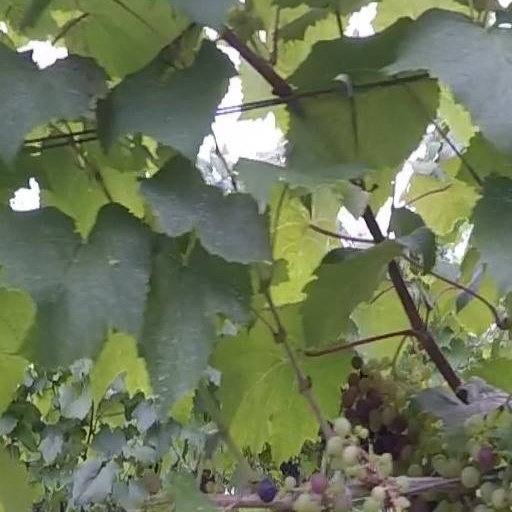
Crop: grape